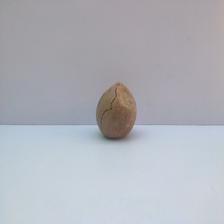
Size: Spoiled